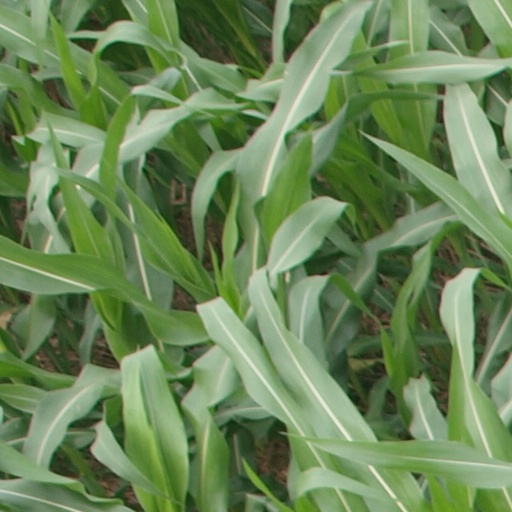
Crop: maize; corn